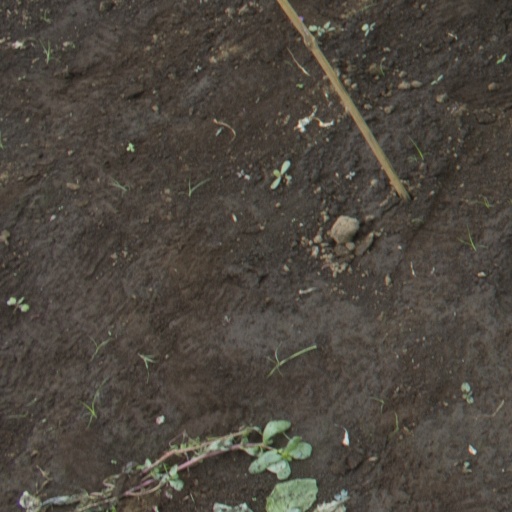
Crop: soybean